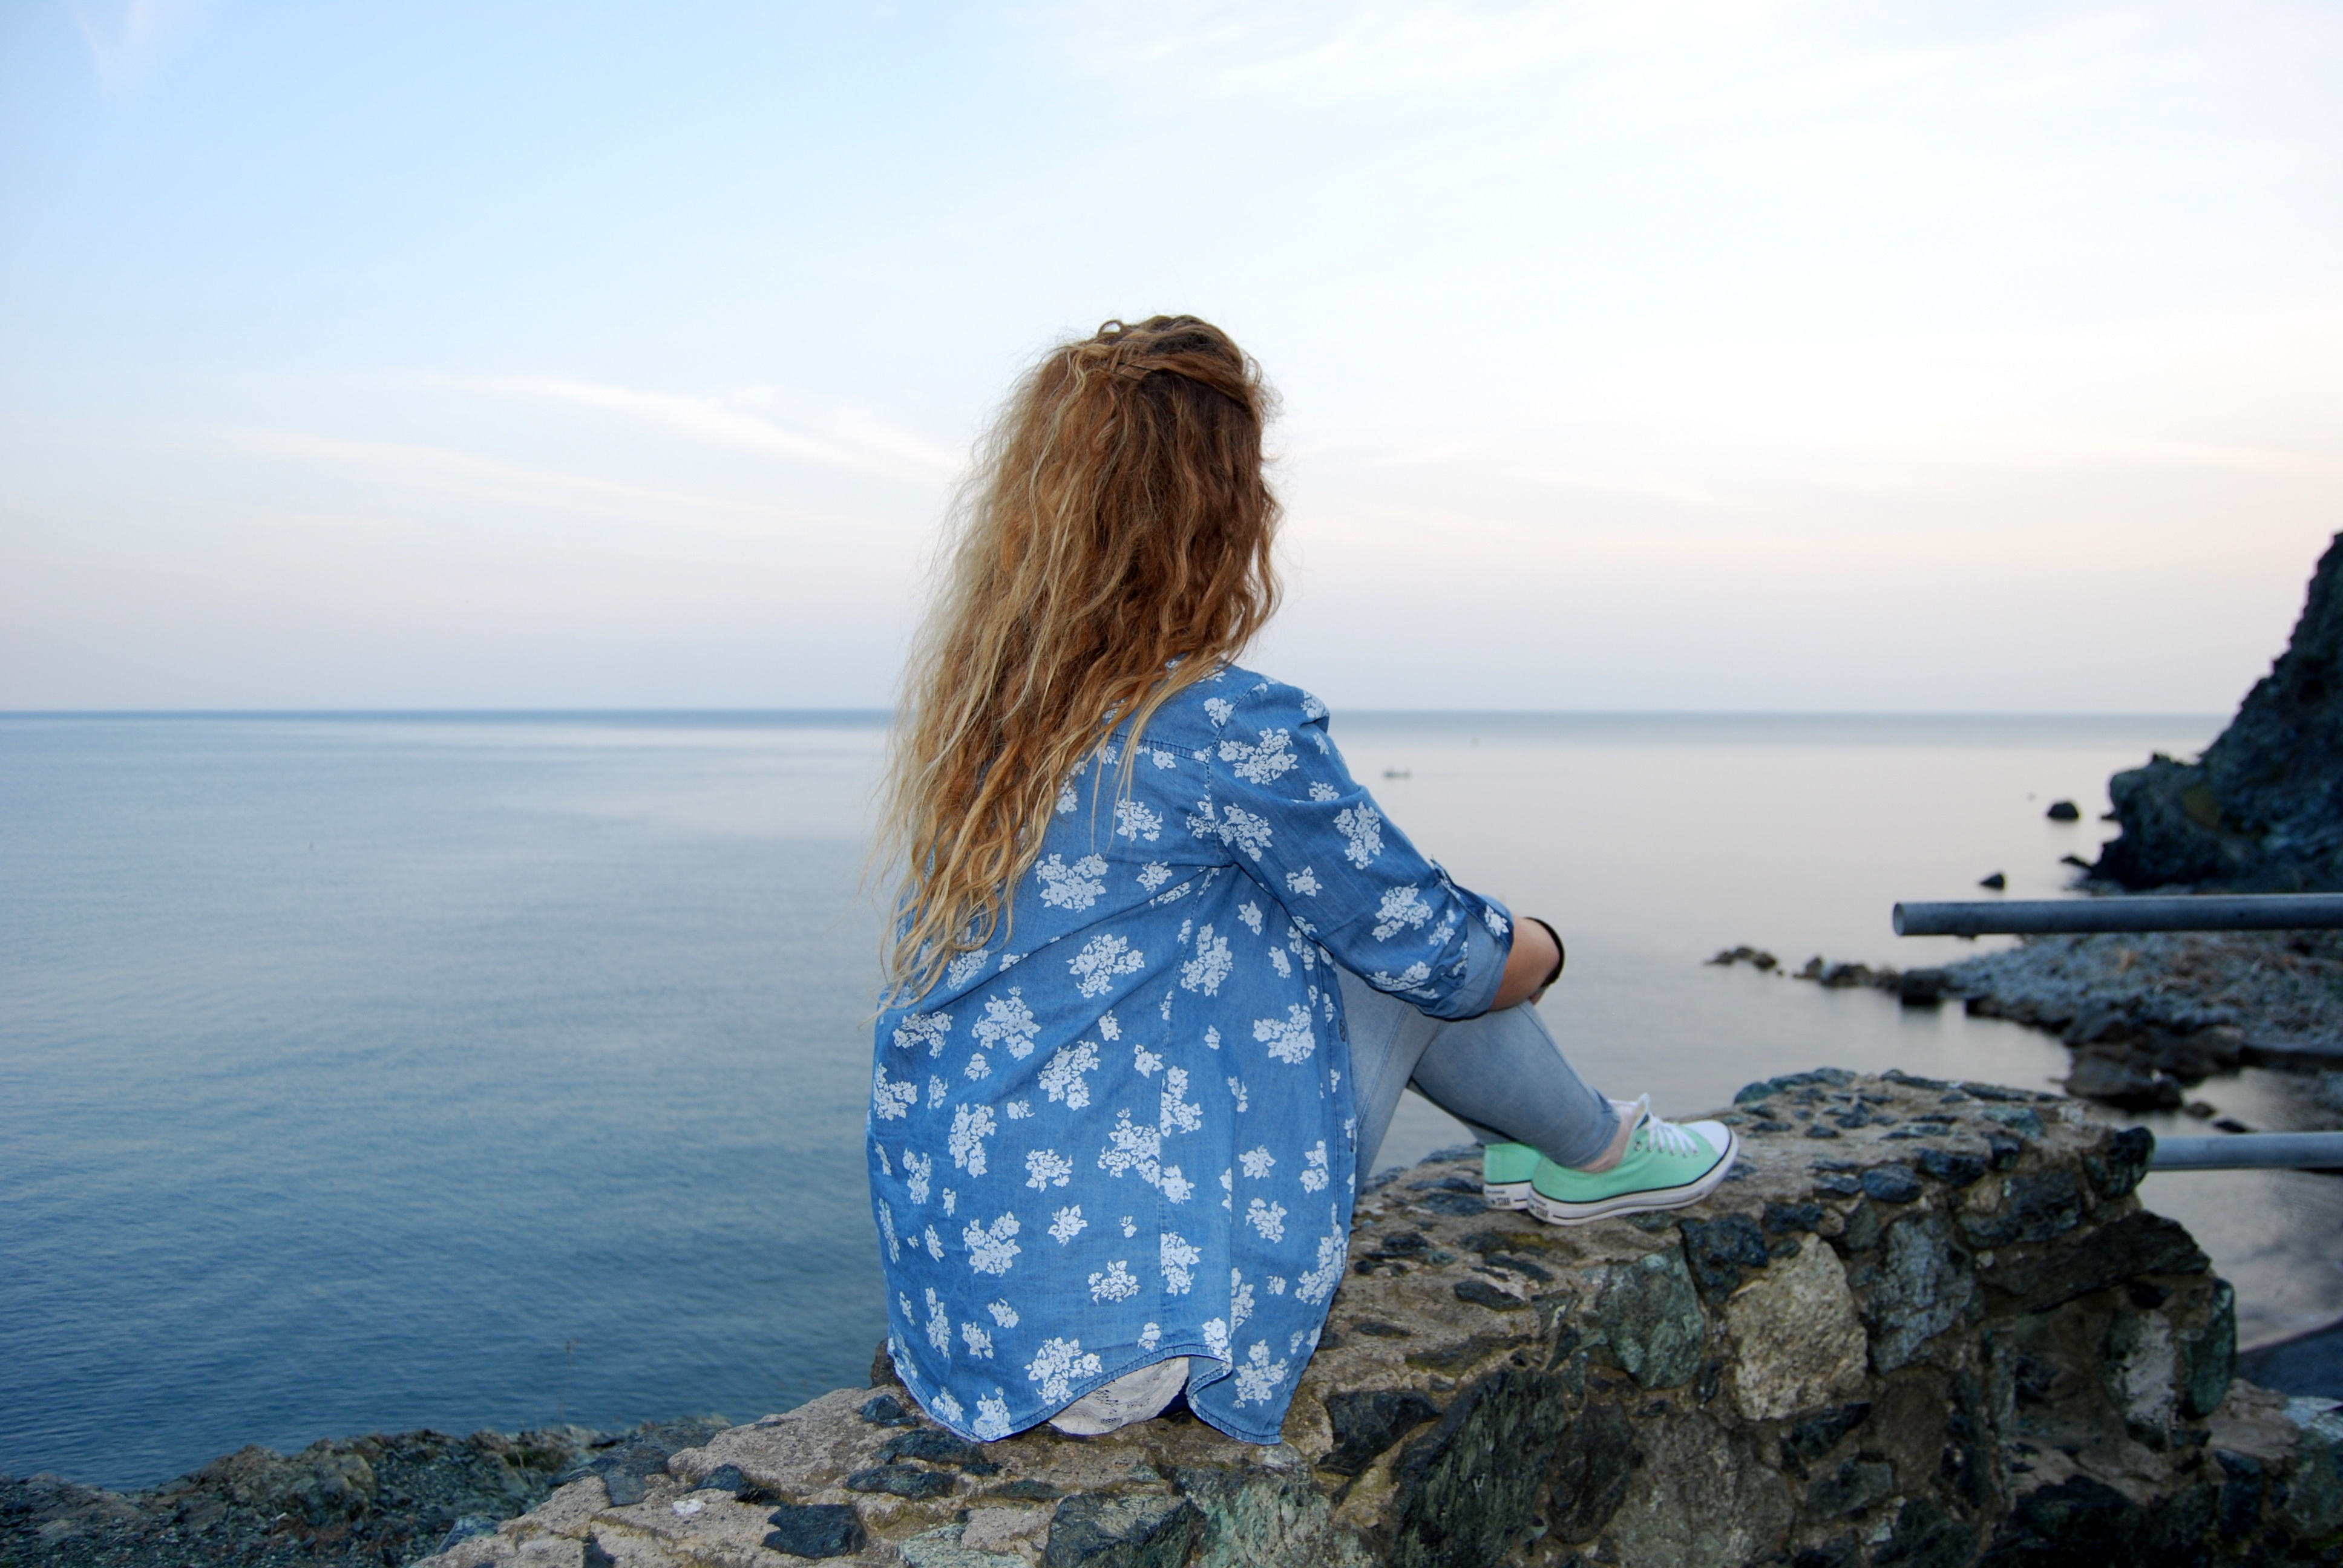
beach, sea, coast, water, sand, rock, ocean, horizon, sky, girl, sunlight, shore, vacation, bay, blue, blonde, body of water, dress, look, cape, look away, long hats